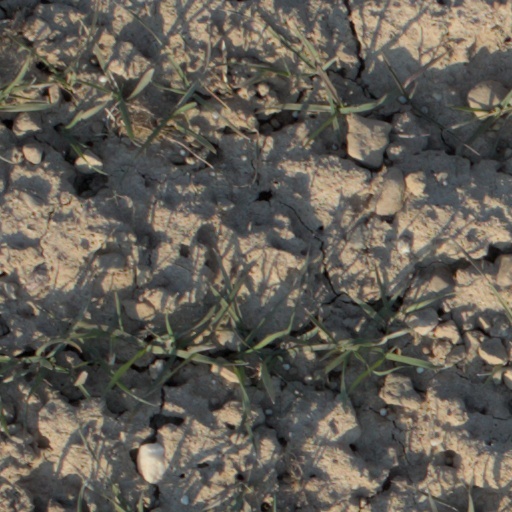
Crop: wheat